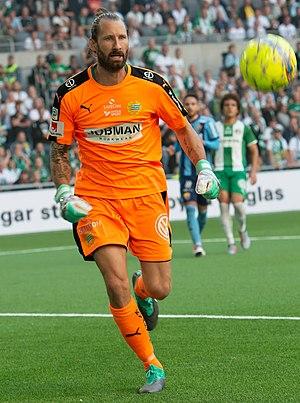
Johan Wiland, né le 24 janvier 1981 à Borås en Suède, est un footballeur international suédois qui évolue au poste de gardien de but avec l'Hammarby IF.